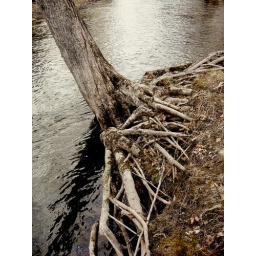
tree clinging to bank of the fenton river in mansfield, connecticut